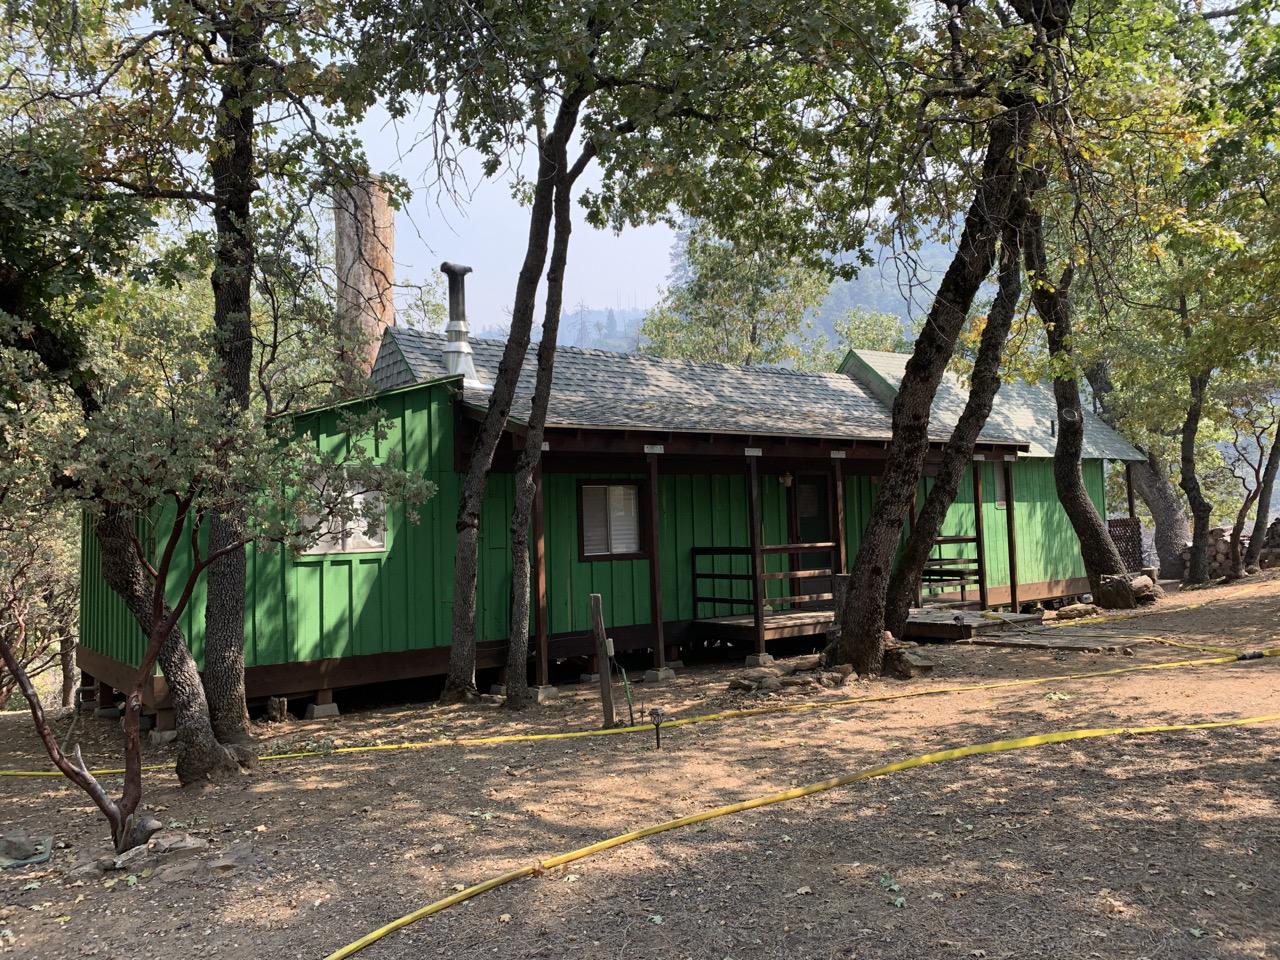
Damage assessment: no_damage